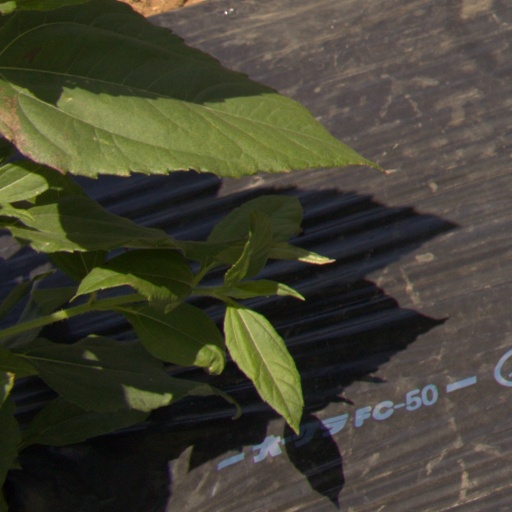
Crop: Jerusalem artichoke